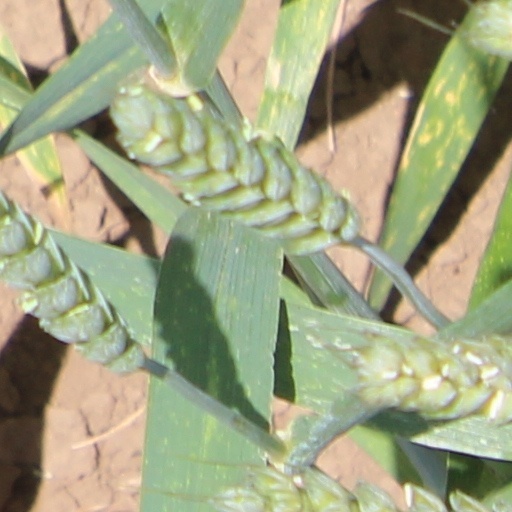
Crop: wheat